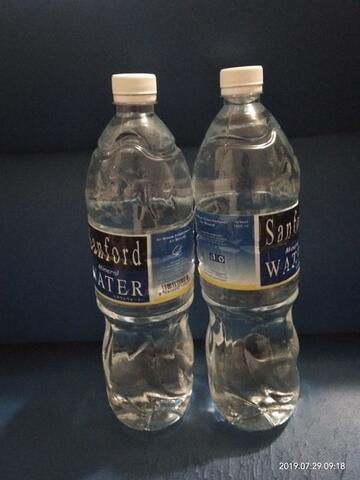
Waste category: plastic